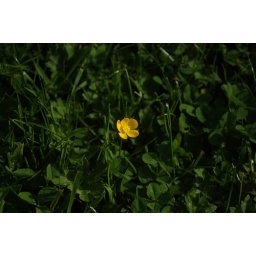
Daisy in a field of green